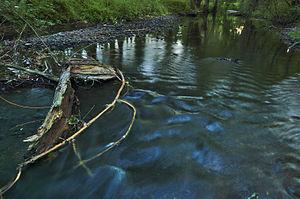
La Romže est une rivière de la Tchéquie longue de 53 km qui arrose la région d'Olomouc. Elle est un affluent de la Morava et donc un sous-affluent du Danube.